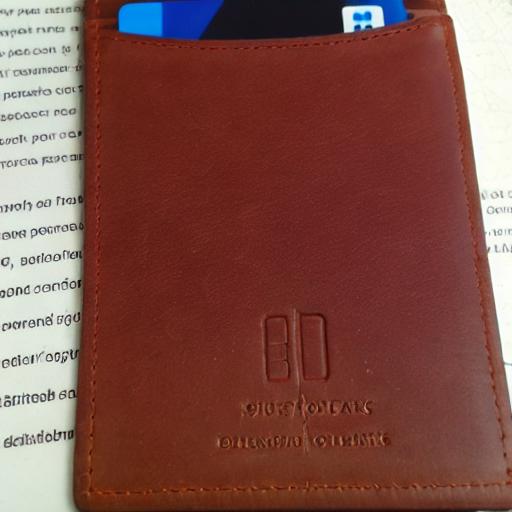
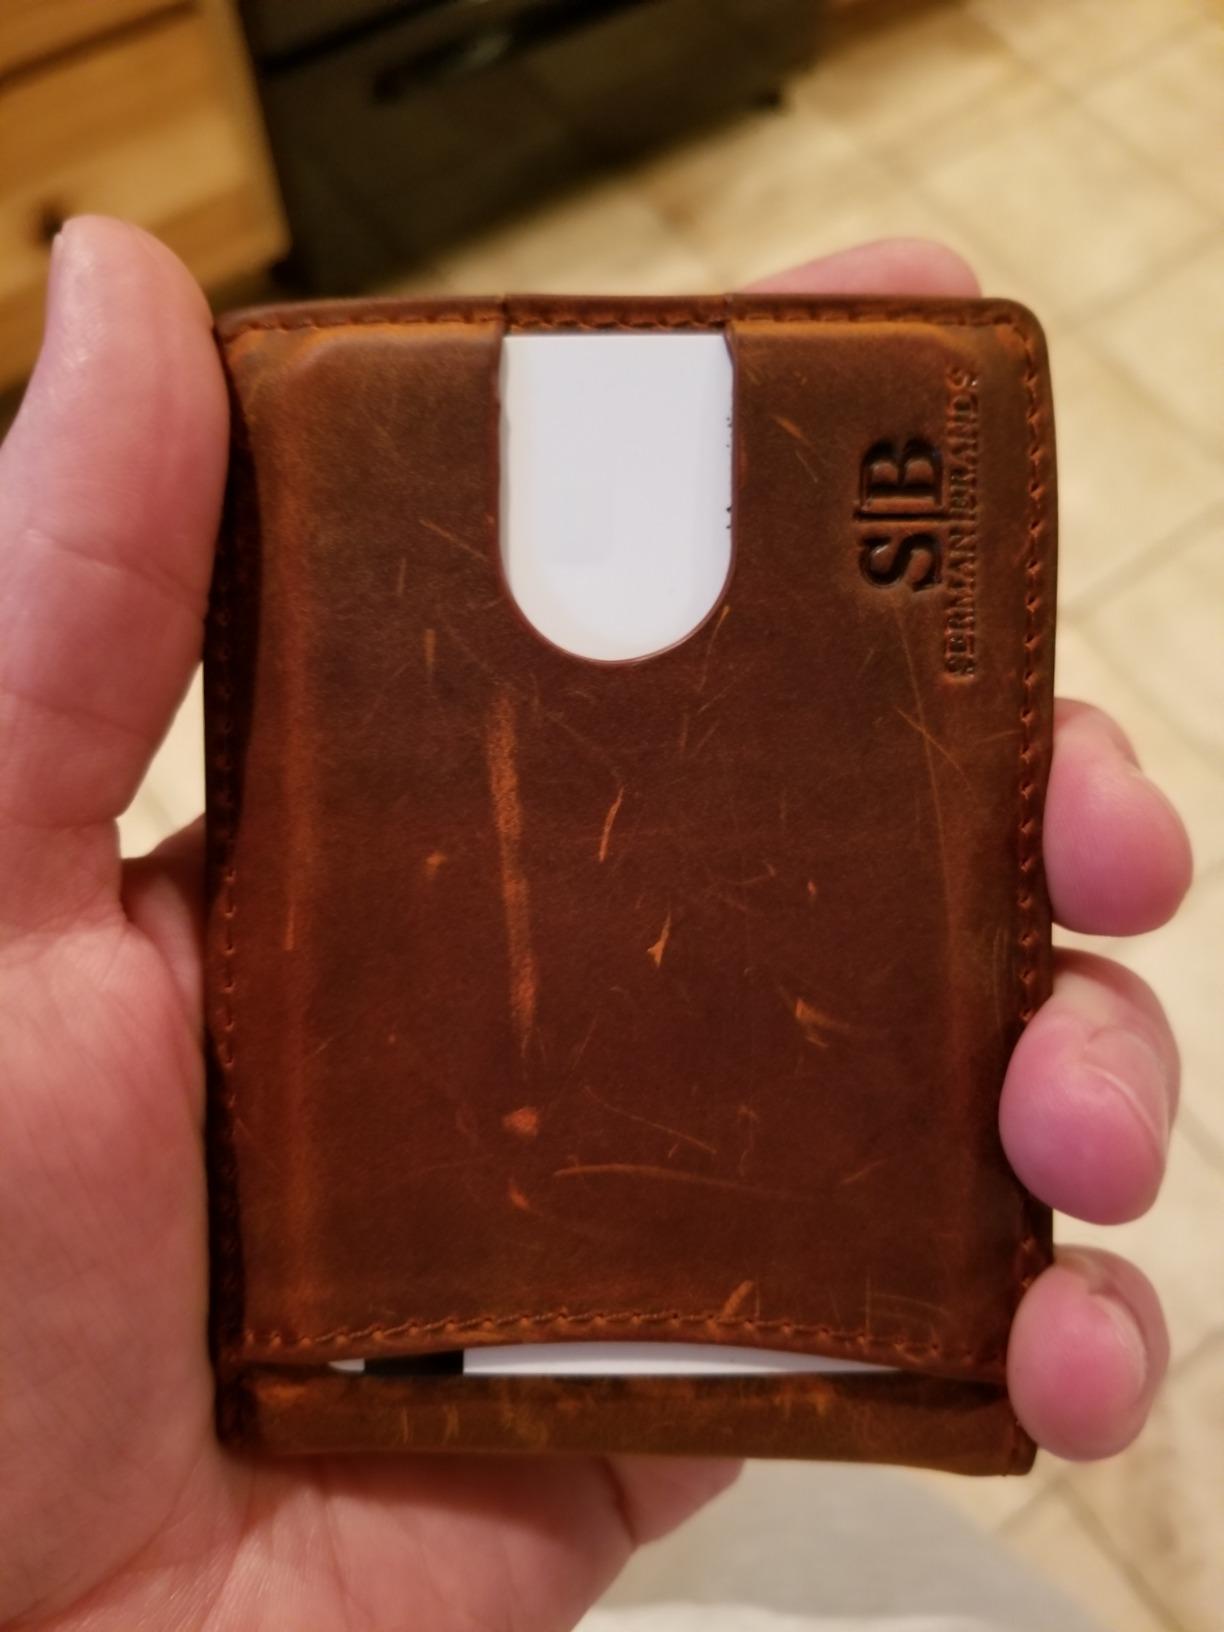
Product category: accessories_wallet
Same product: no